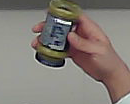
Product: barilla_pesto